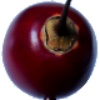
Label: tamarillo